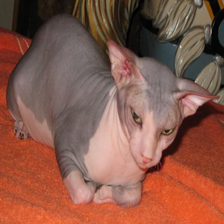
Species: cat
Breed: Sphynx